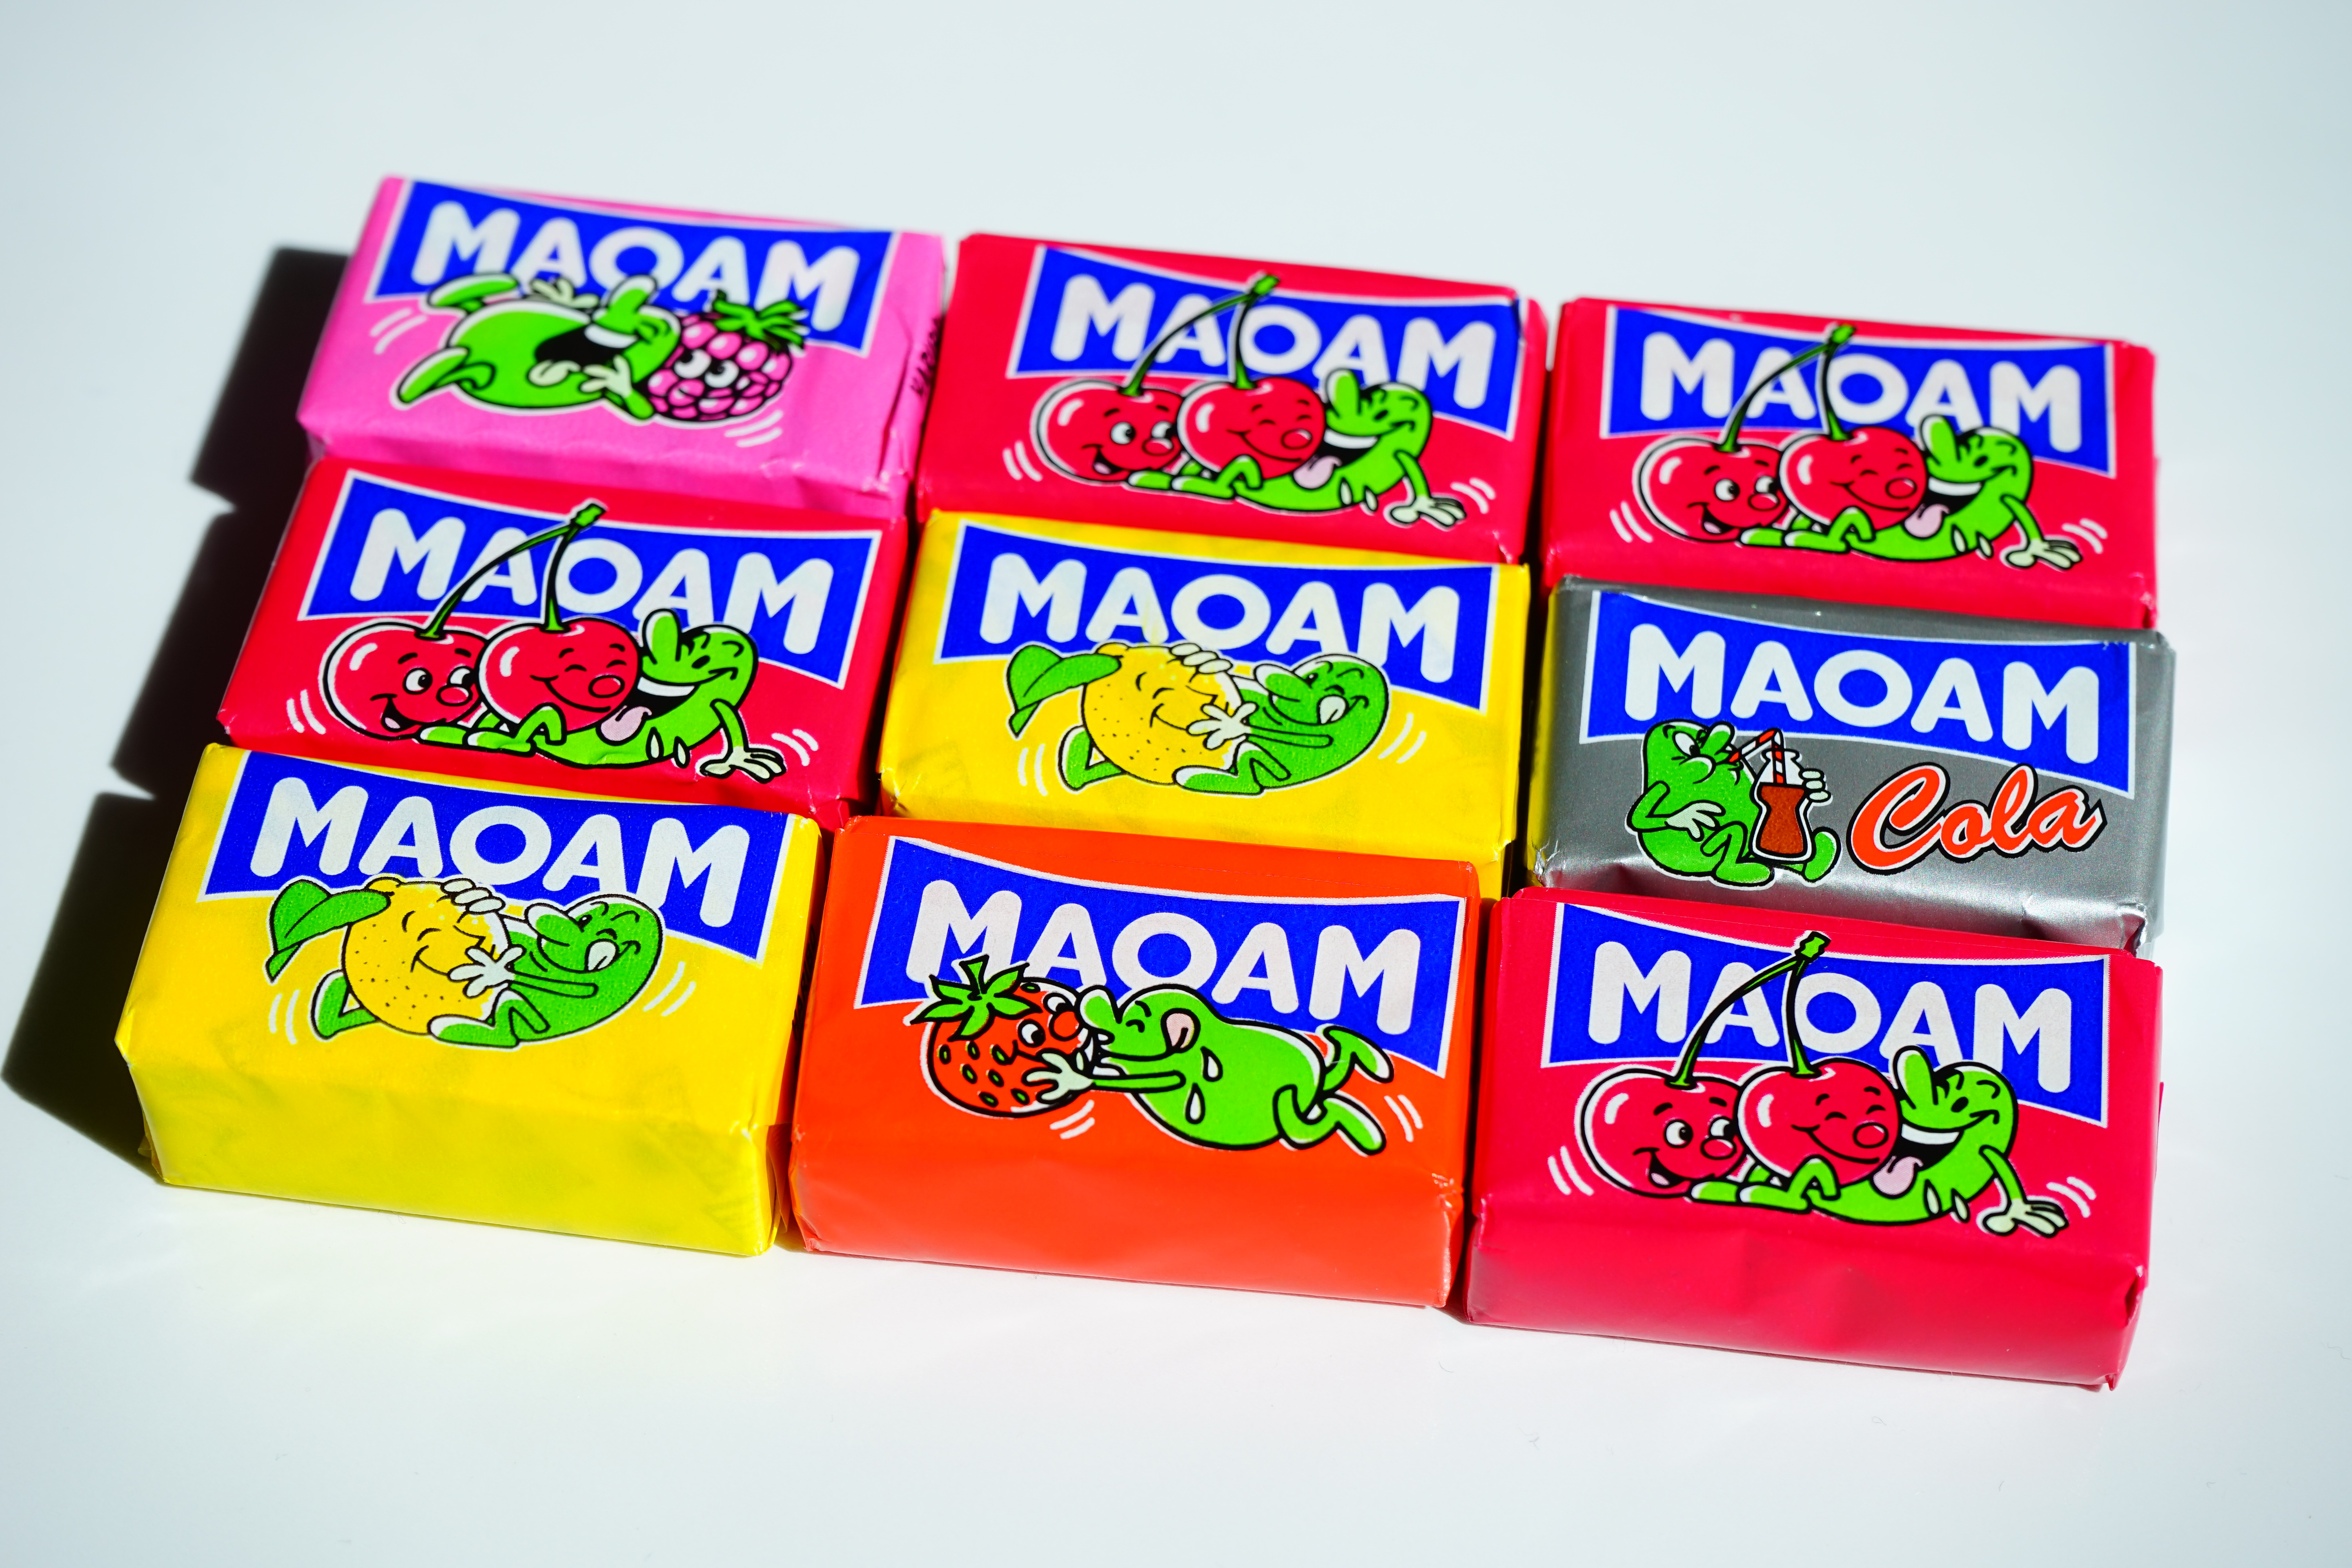
raspberry, sweet, advertising, male, female, love, orange, food, color, colorful, toy, lemon, strawberry, brand, uninhibited, product, calories, art, fun, sugar, cool, ambiguous, fruits, cola, candy, pair, figures, sweetness, pleasure, cherry, feeling, treat, devotion, sex, cherries, confectionery, erotic, cheeky rascal, nibble, hand made sweets, unhealthy, haribo, dental caries, suck, frivolous, sweating, shameless, maoam, various fruits, sucking candies, chewy candy, hardly leaving, fellatio, maomix, maoam maomix, suggestive, threesome threesome, sexual intercourse, horny boy, pairing willing, sexual practices, coitus, cunnilingus, polyamoroes, amoroes, libido